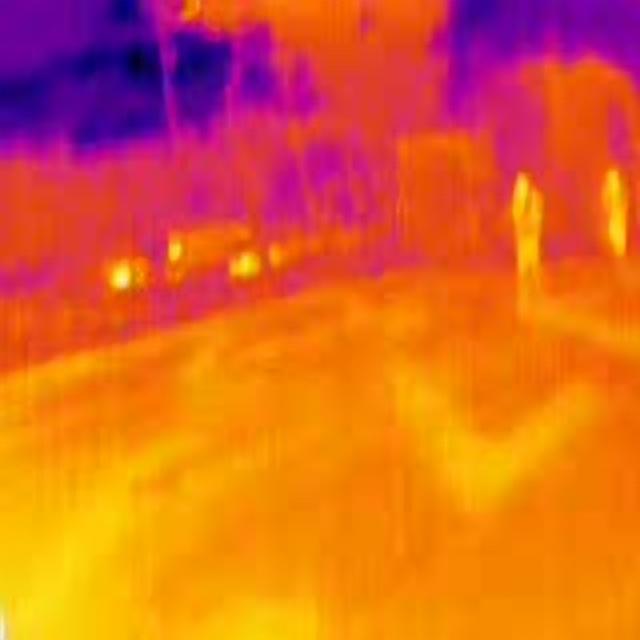
Detected objects:
label: person
label: person